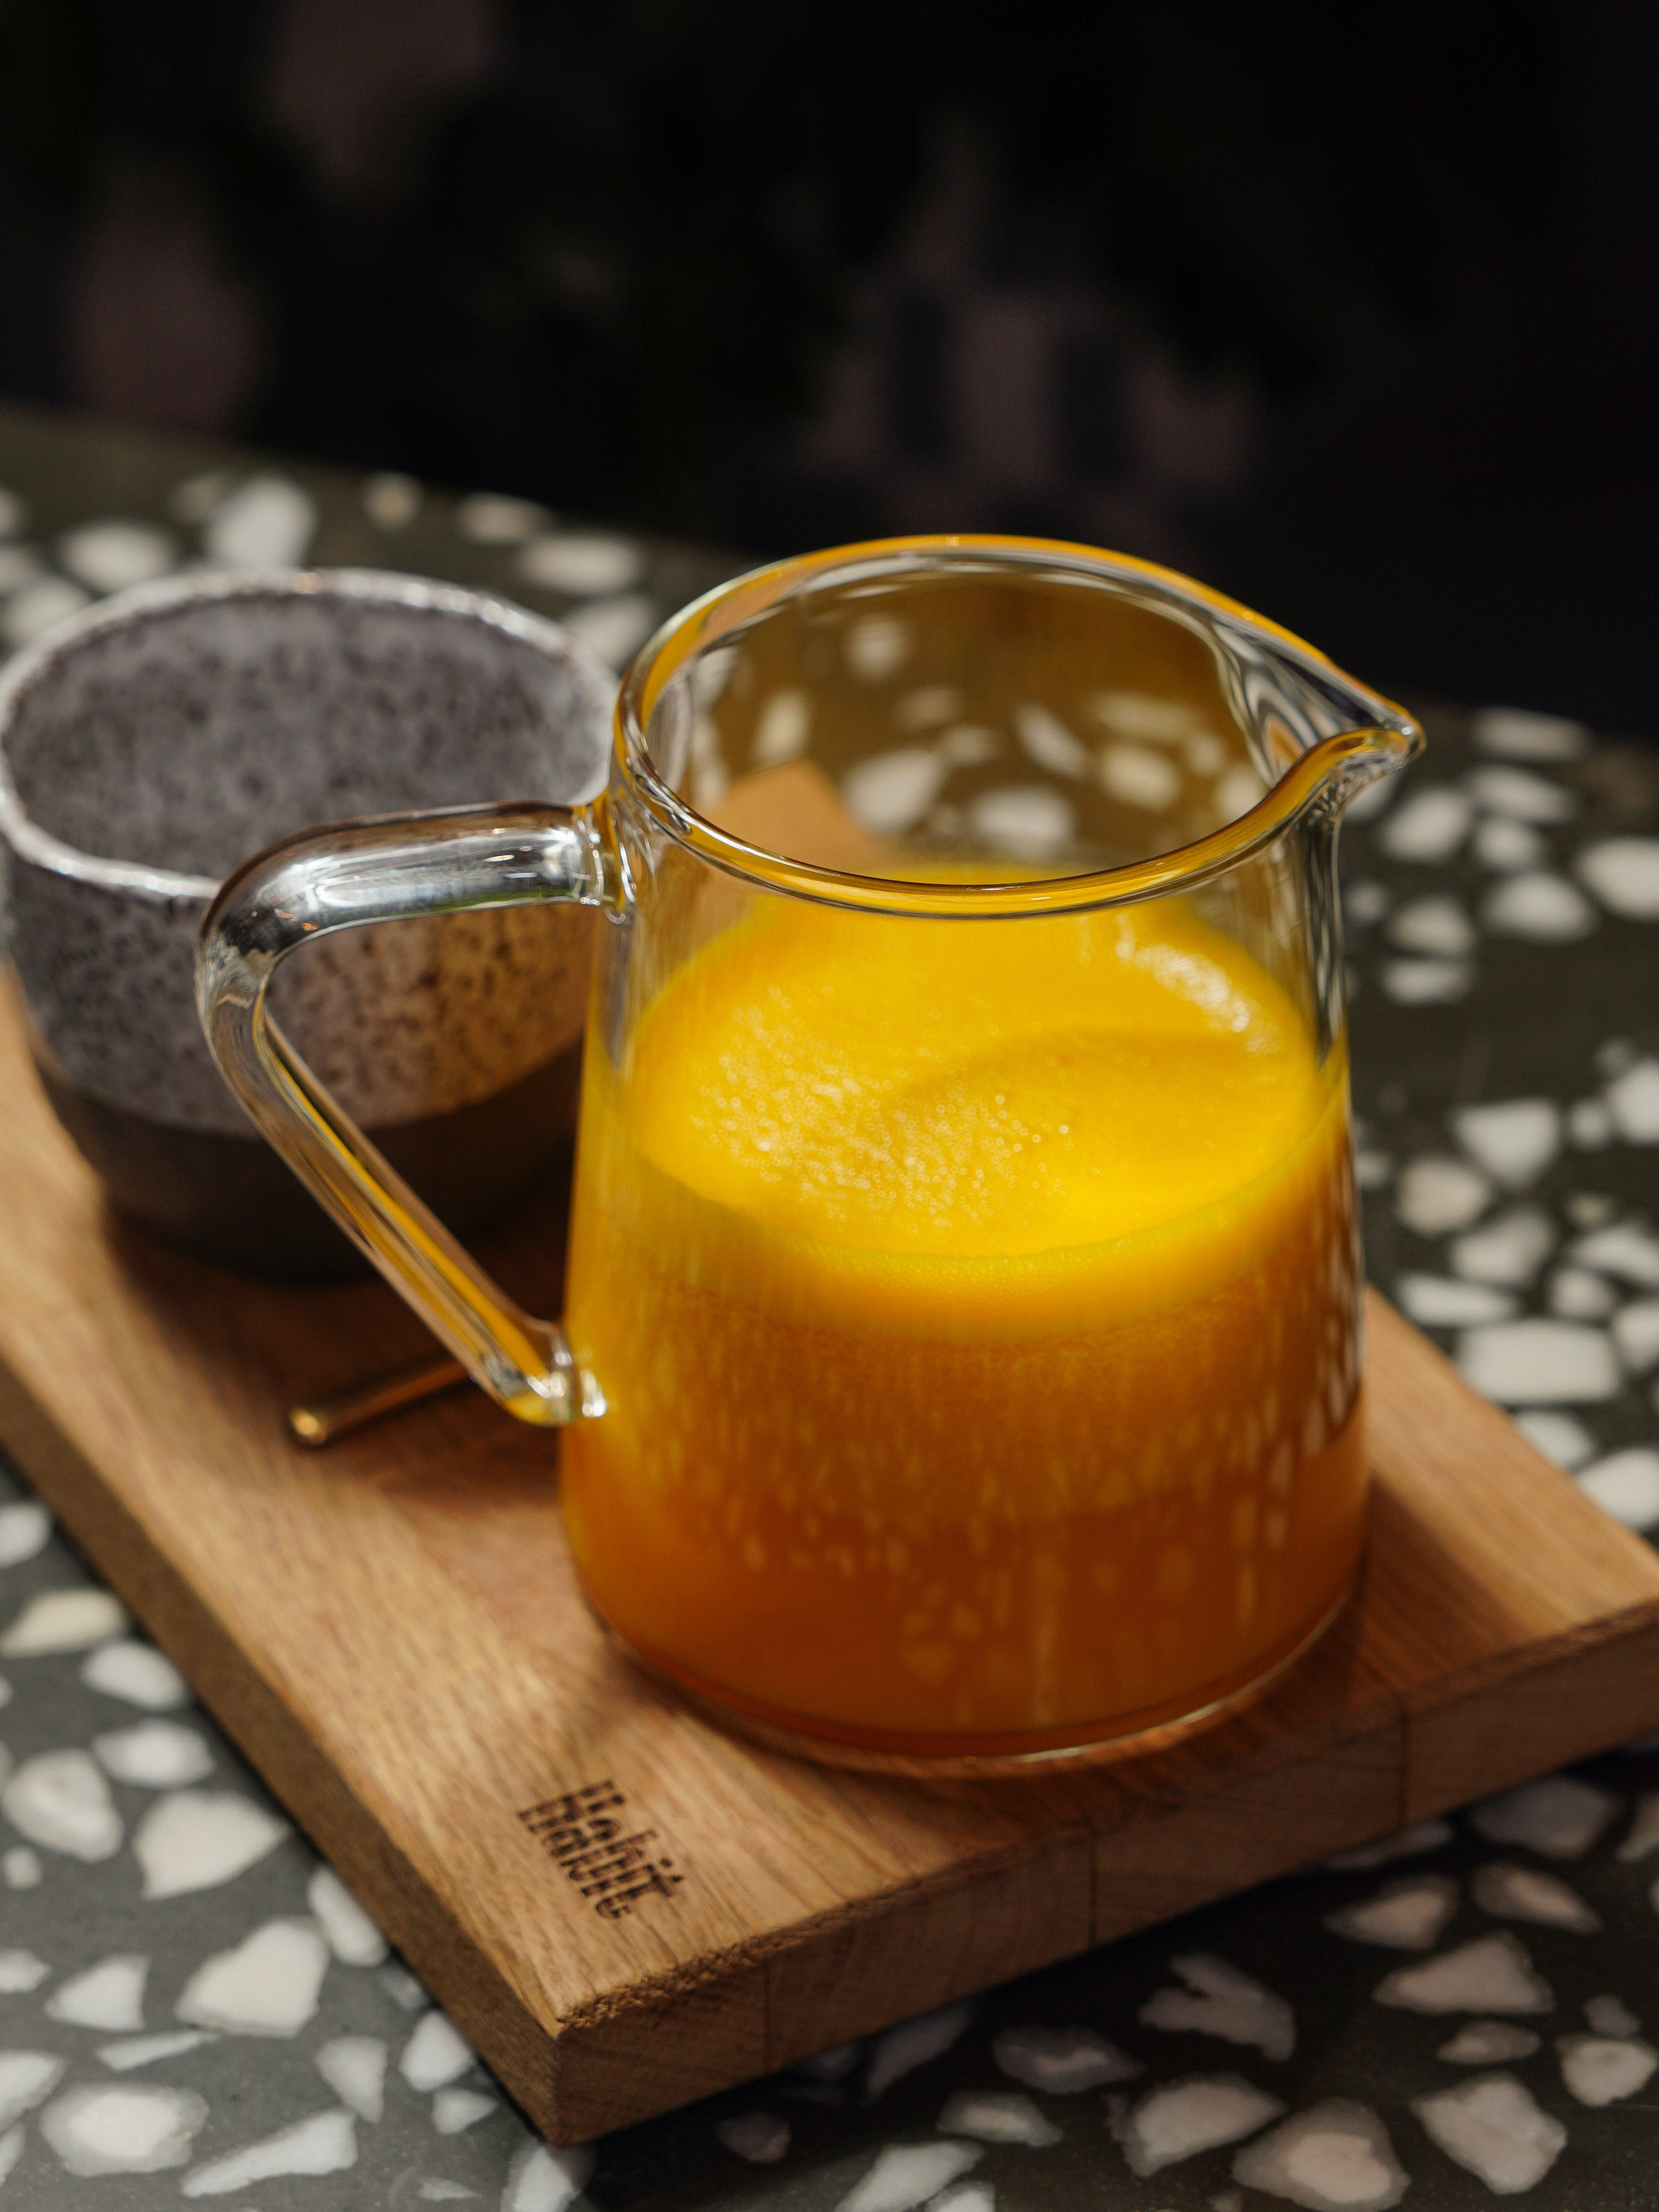
drink, food, tableware, juice, ingredient, fluid, recipe, cuisine, dish, liquid, table, serveware, produce, vegetable juice, orange juice, screwdriver, soft drink, dessert, yellow curry, dill, Passion fruit juice, smoothie, natural foods, glass, non alcoholic beverage, kitchen utensil, distilled beverage, Aguas frescas, orangina, fruit, dairy, orange drink, superfood, cocktail, metal, bowl